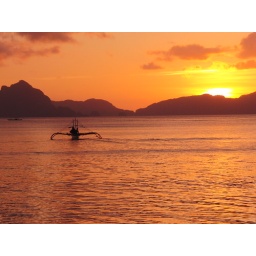
boat in the ocean